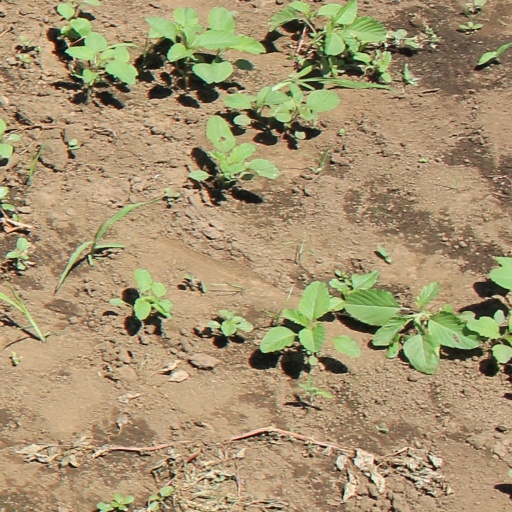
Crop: soybean